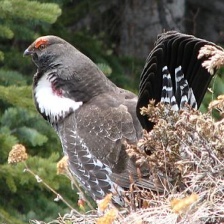
Species: BLUE GROUSE
Scientific name: DENDRAGAPUS OBSCURUS
ImageNet parent category: black_grouse